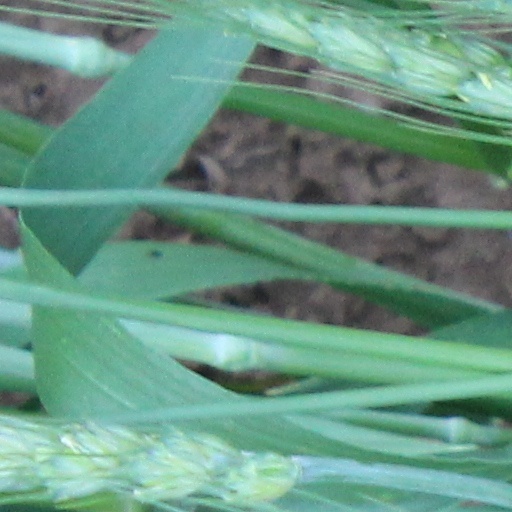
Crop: wheat